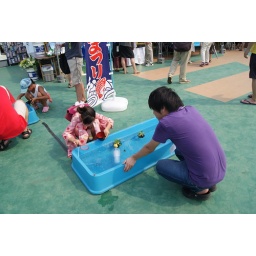
Popular game in Japanese Festivals. Kids try to scoop small fish (in this case, Medaka) with a paper ladle.